Islington railway station

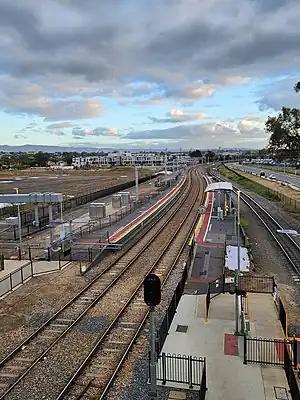
Southbound view of the station platforms, November 2022

Islington railway station is located on the Gawler line. Situated in the inner northern Adelaide suburb of Prospect adjacent to Regency Road, it is from the Adelaide station.